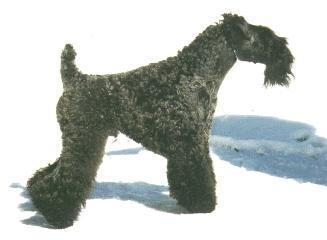
Kerry_blue_terrier